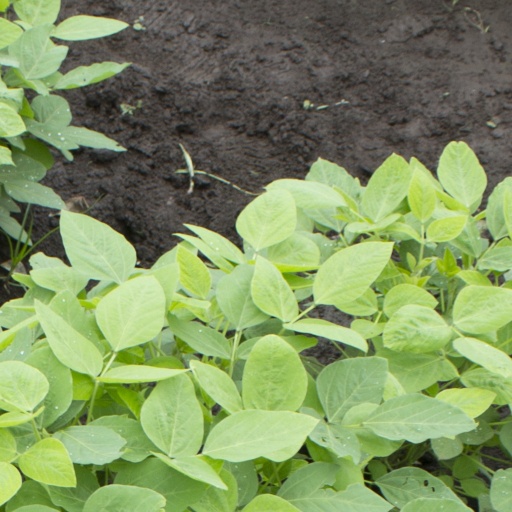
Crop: soybean